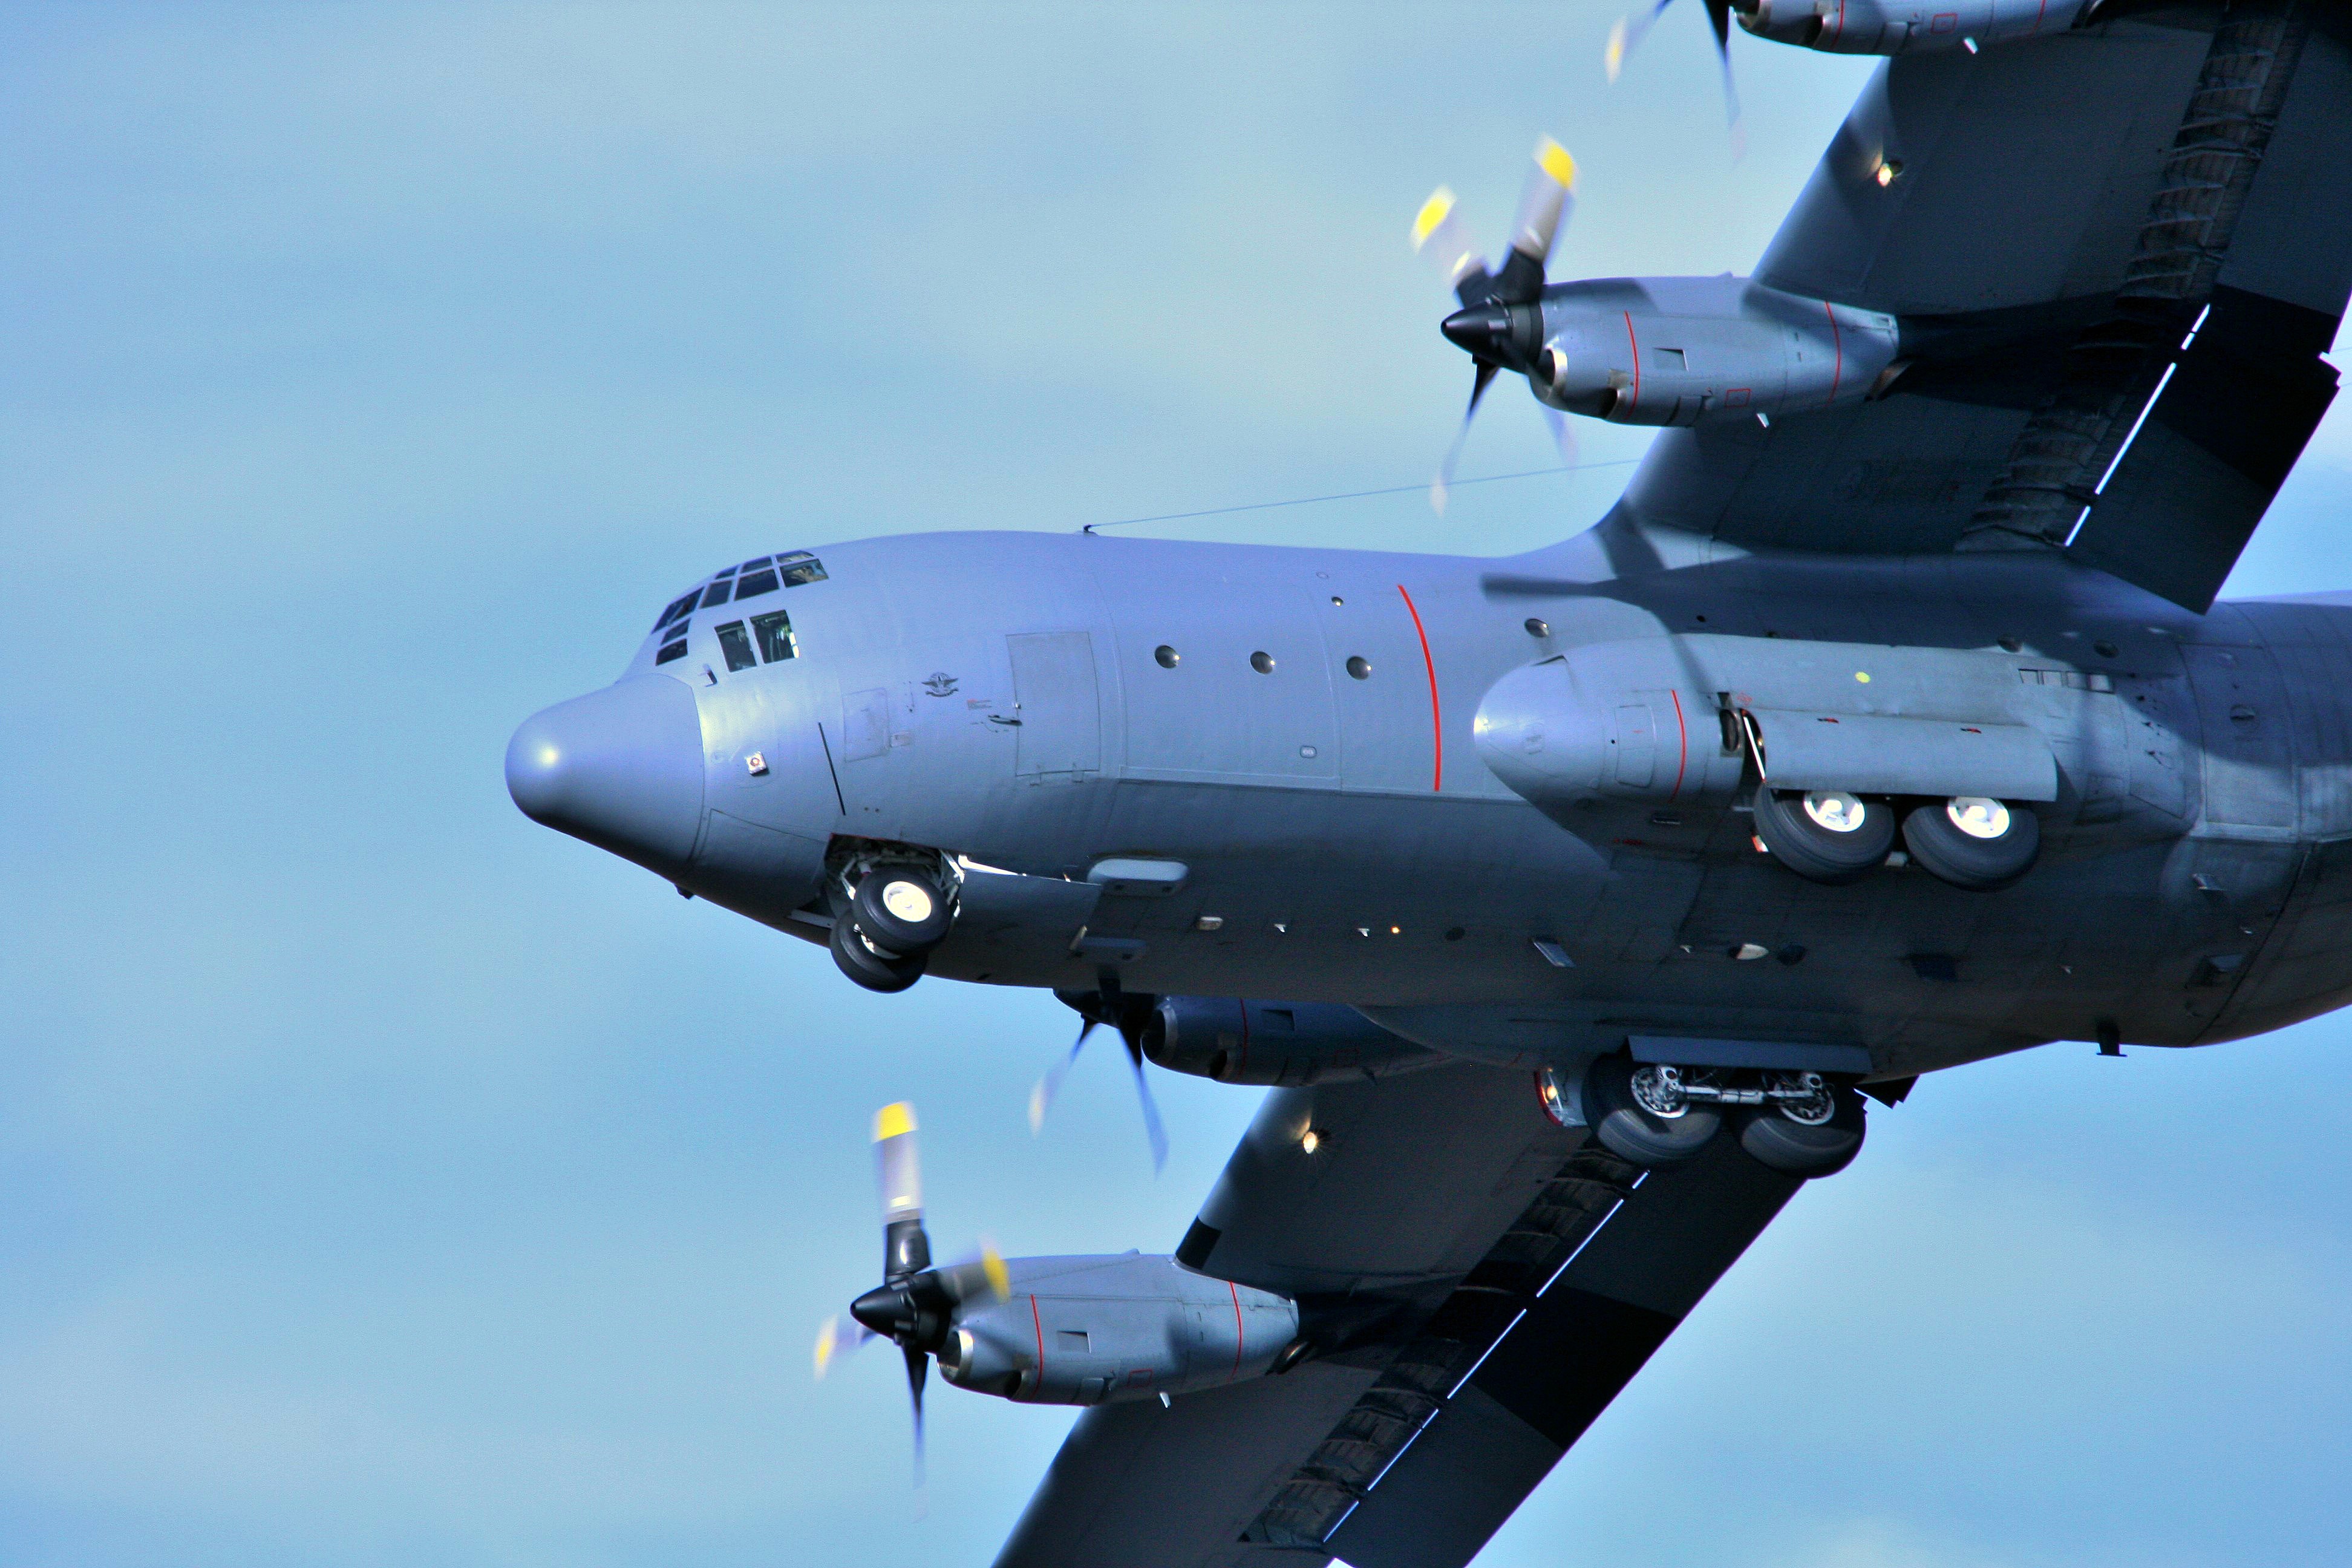
airplane, plane, aircraft, transportation, transport, vehicle, airline, aviation, airliner, landing, hercules, boeing, air show, air force, jet aircraft, fixed wing, military aircraft, c 130, atmosphere of earth, aerospace engineering, aircraft engine, propeller driven aircraft, military transport aircraft, boeing c 17 globemaster iii, lockheed p 3 orion, air craft